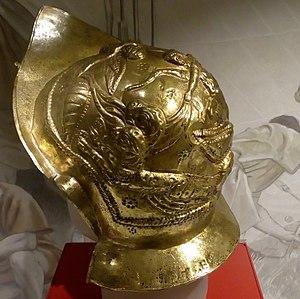
Les hippika gymnasia, sont un type de tournoi ou démonstrations rituelles effectuées par la cavalerie romaine afin de prouver leurs talents. Ils sont organisés sur un champ de démonstration situé à l'extérieur d'un fort, et consistent en exercices d'équitation et démonstration de manipulation d'armes telles que javelots ou lances. Les cavaliers et leurs montures portent des armures très élaborées et des casques réalisés spécialement pour ces exercices, ornés d'images issues de la mythologie romaine. Ces tournois répondent à plusieurs objectifs, notamment à améliorer les talents des cavaliers et le moral des troupes, et à impressionner les dignitaires et peuples conquis.
James Curle est un homme de loi et archéologue amateur écossais.